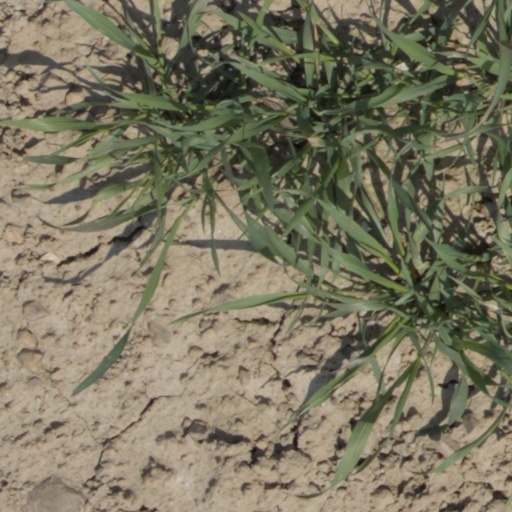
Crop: wheat